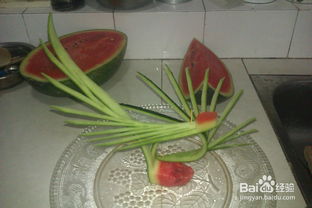
Label: trash